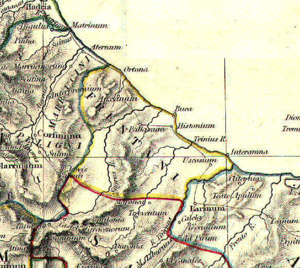
Frentanere
Dette kort giver det bedste bud på udstrækningen af oldtidens Frentanium. Havet til højre er Adriaterhavet, og den nordlige by Aternum svarer til nutidens Pescara.
Frentanerne var et af de oprindelige folk i det centrale Italien, og de var bosat i et område på østkysten, fra Apenninerne til Adriaterhavet. Mod syd grænsede deres land op til Apulien ved floden Frento, den nuværende Foltore, og mod nord grænsede de op til marrucinerne. Mod vest stødte en del af grænsen op til det område, der var beboet af samnitterne, et folk frentanerne havde tæt kontakt med. Man mener, at frentanerne oprindeligt var en samnittisk stamme. Scylax regner således hele kystlinjen fra Apulien til Picenium med til det Samnittiske område. Frentanernes grænser er ikke helt nøjagtigt defineret, og beskrivelser hos de antikke geografer variere en del: Larinum, med et territorium fra floden Tifernus til Frento, bliver af nogle omtalt som en frentansk by, mens de fleste andre geografer regner den med til Apulia, og de gør således floden Tifernus til frentanernes sydgrænse. Nordgrænsen for frentanernes område er også imdiskuteret. Både Strabo and Ptolemæus er enige om, at den går ved floden Sagrus, mens Plinius lægger grænsen så langt nordpå som floden Aternus, og Mela hævder, at de havde både udmundingen af denne flod og af Matrinus.